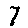
Label: 7